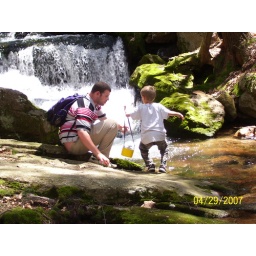
Sean and Avery filling thier canteens in the cold fresh mountain water